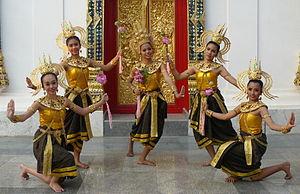
La culture de la Thailande, pays de l'Asie du Sud-Est, ou culture thaïlandaise, désigne d'abord les pratiques culturelles observables de ses habitants, toutes ethnies confondues. Les diasporas thais y concourent partiellement.